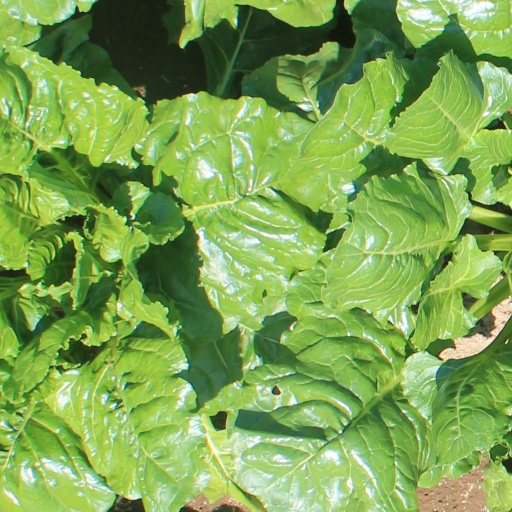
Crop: sugar beet